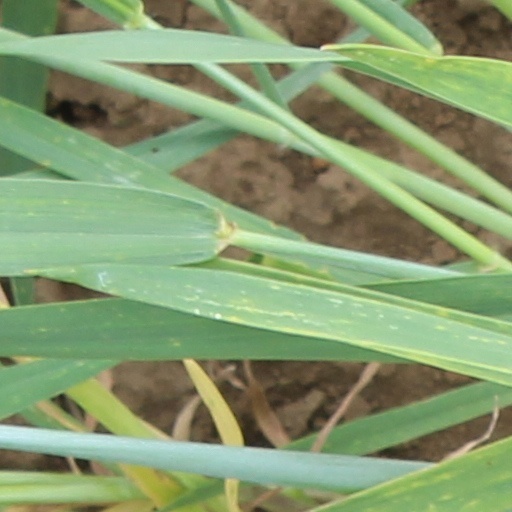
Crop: wheat